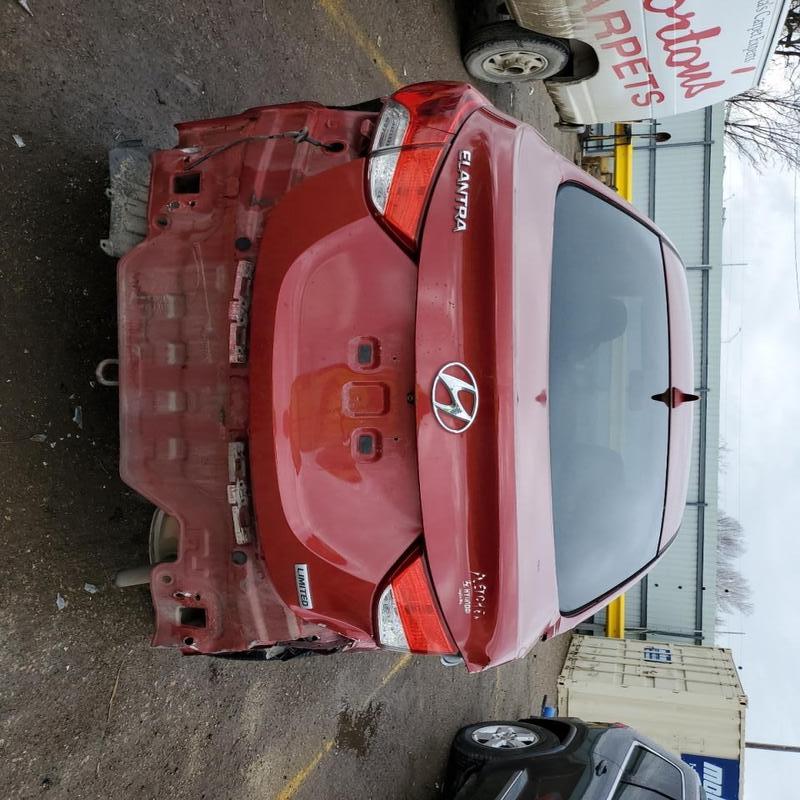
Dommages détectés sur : feu arrière droit, pare-choc arrière, plaque d'immatriculation arrière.
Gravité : majeur